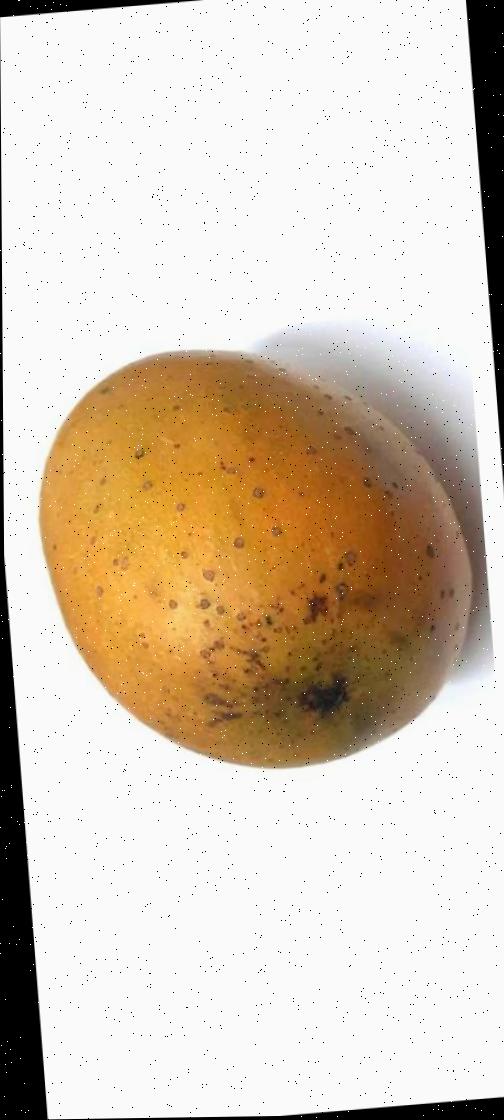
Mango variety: Gourmoti